Newfoundland and Labrador

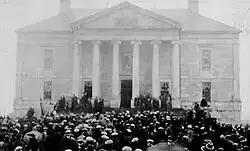
People in front of the Colonial Building protesting against economic conditions, 1932. In the next year, the government of Newfoundland collapsed, and the British government resumed direct control over Newfoundland.

In 1907, Newfoundland acquired dominion status, or self-government, within the British Empire or British Commonwealth. Government of Newfoundland was conducted mostly by a cabinet accountable solely to the legislature in St. John's, subject only to occasional policy changes from the British government, for example vetoing a trade agreement Newfoundland had negotiated with the United States. A new reform-minded government was formed under Edward Morris, a senior Catholic politician who had split from the Liberals to form the People's Party. It extended education provision, introduced old-age pensions, initiated agriculture and trade schemes and, with a trade union act, provided a legal framework for collective bargaining.